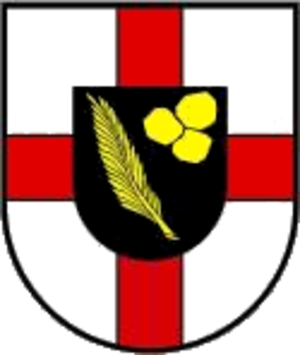
Lutzerath est une municipalité de l'arrondissement de Cochem-Zell du Land de Rhénanie-Palatinat, en Allemagne. Elle fait partie de la communauté des communes d'Ulmen qui compte 16 communes.